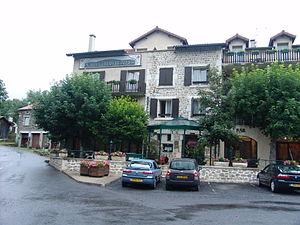
Hôtel du Haut-Allier à Pont d'Alleyras